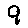
Label: 9